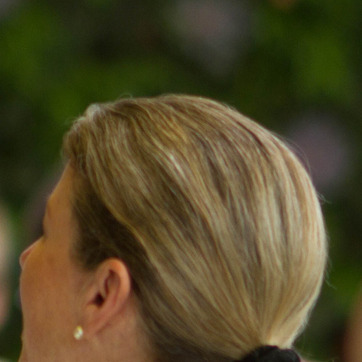
Material: hair